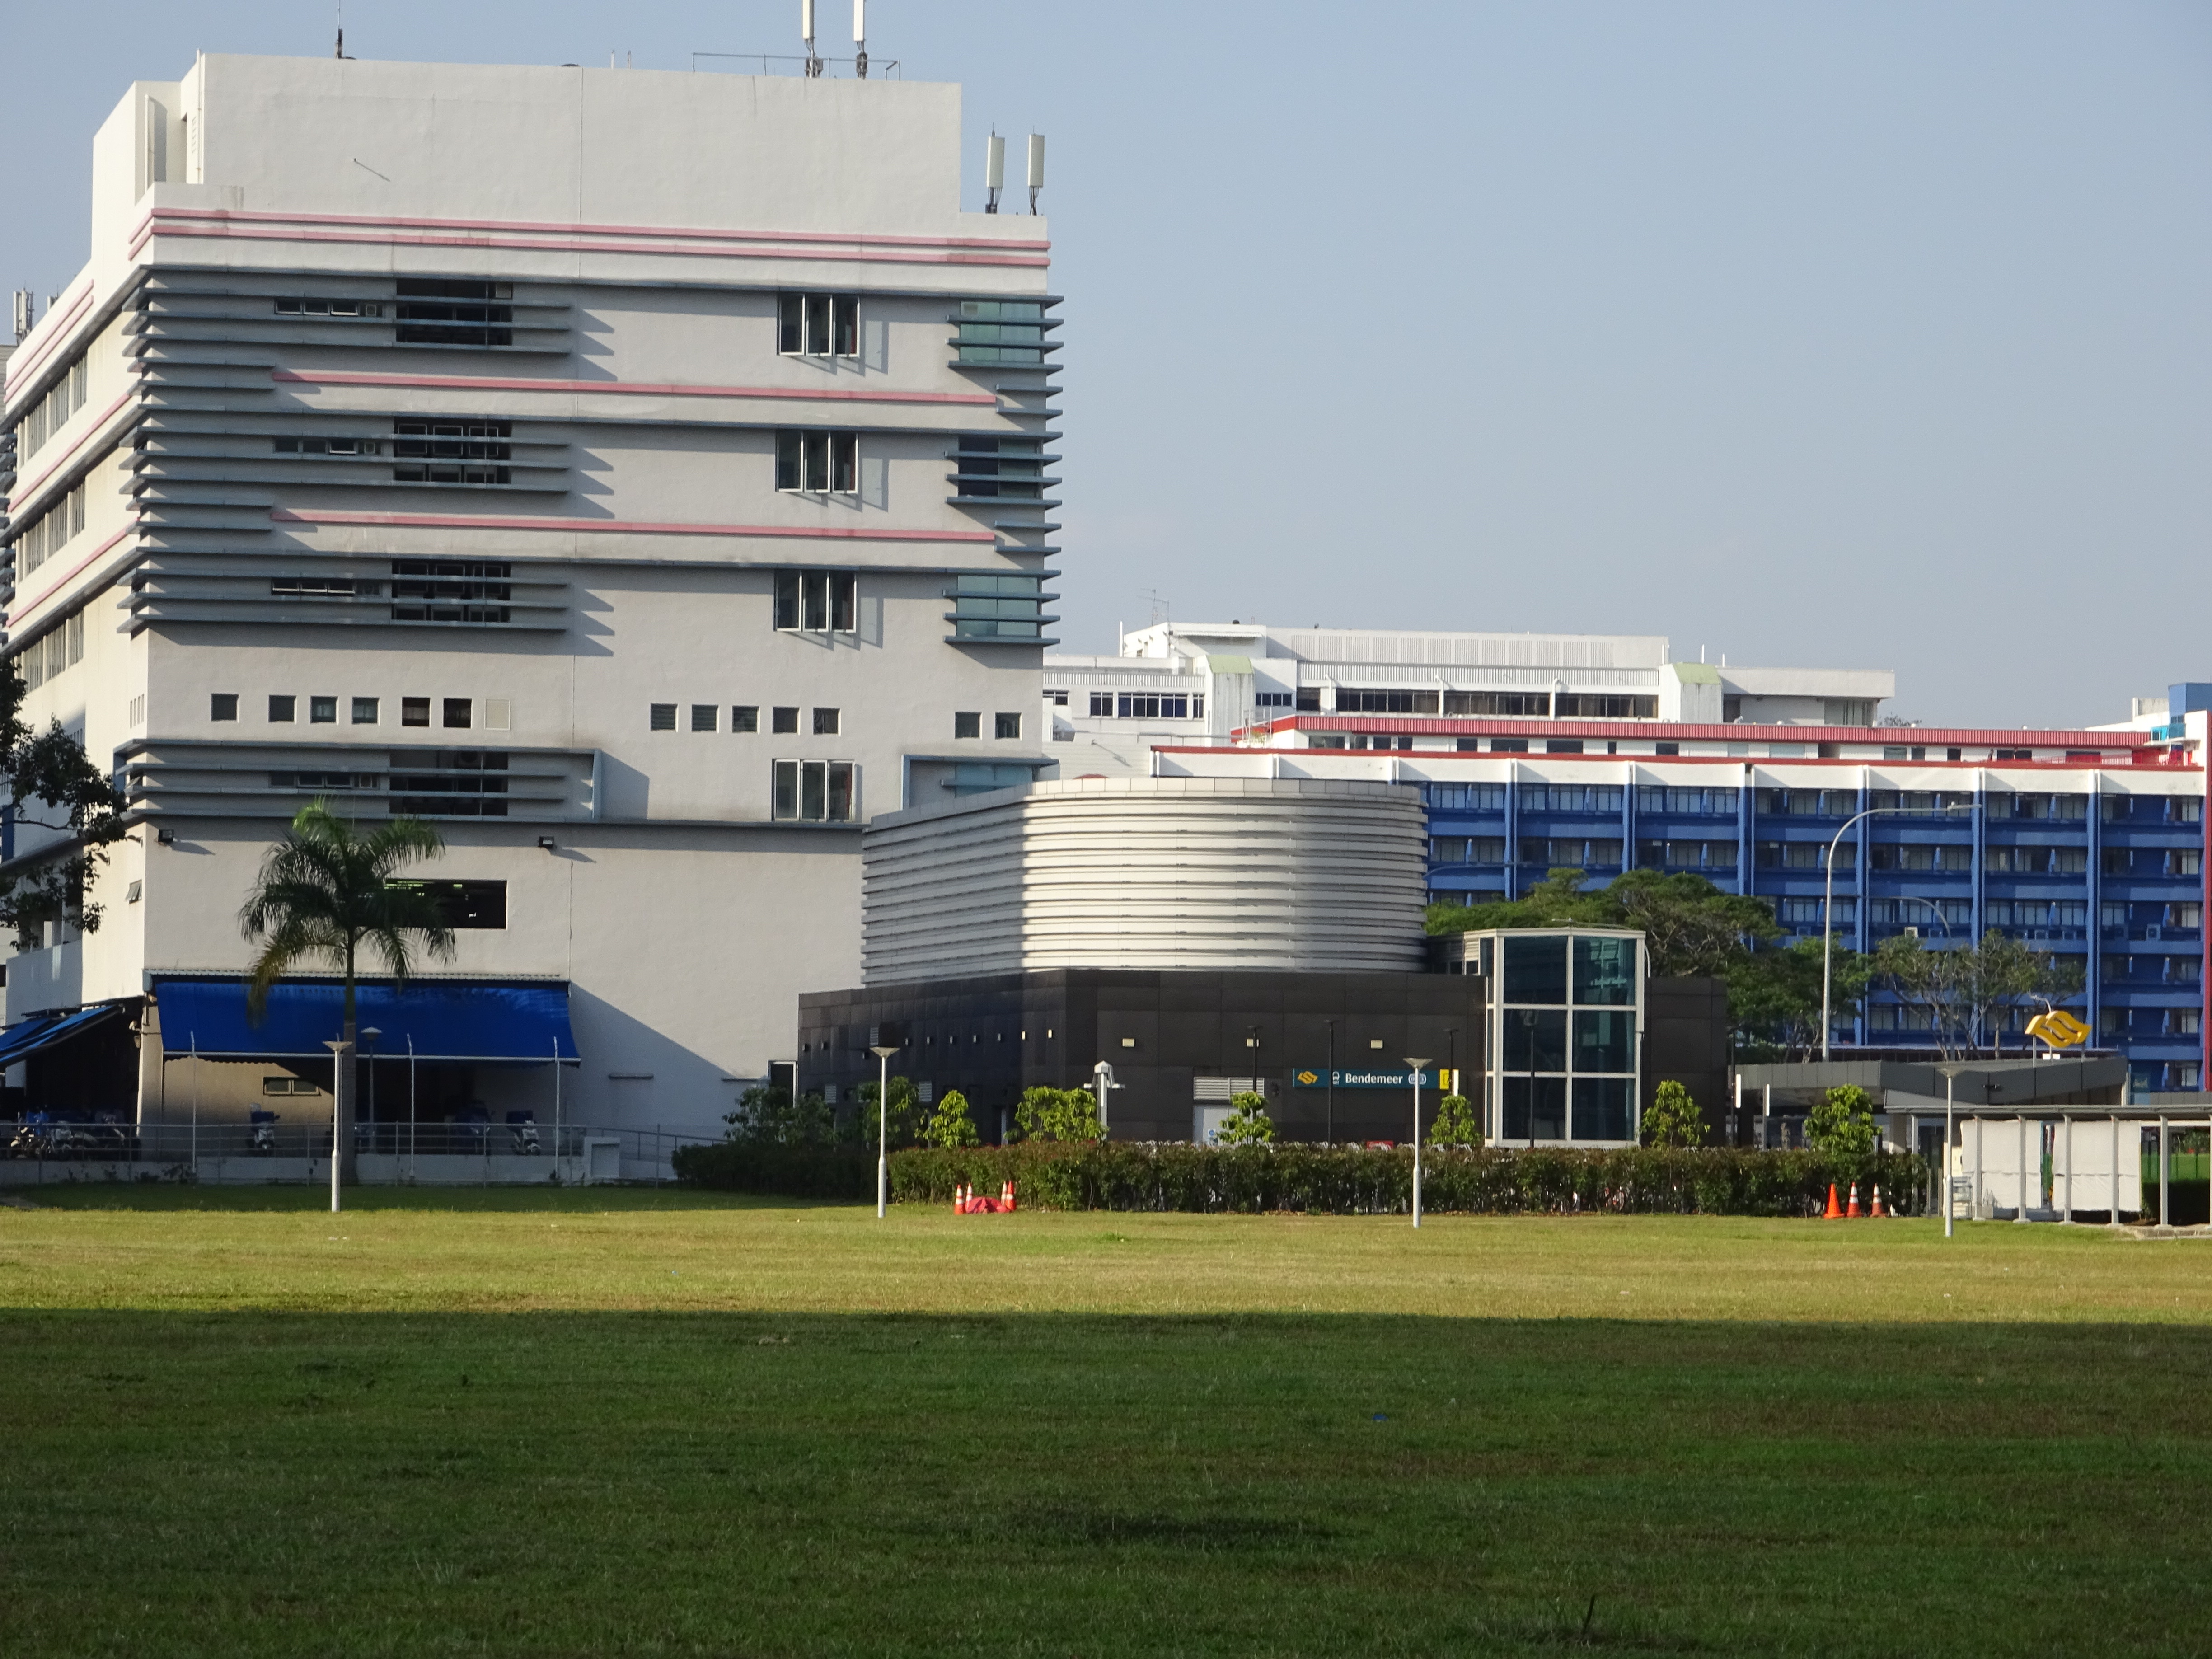
buildings, life, living, city, street, sky, building, tower block, urban design, facade, commercial building, grass, plant, condominium, mixed use, headquarters, tree, palm tree, corporate headquarters, apartment, company, house, transport